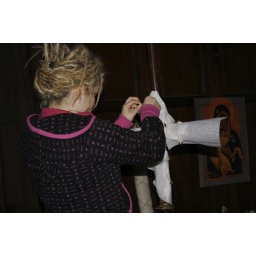
Lorna covering the cross in flash paper